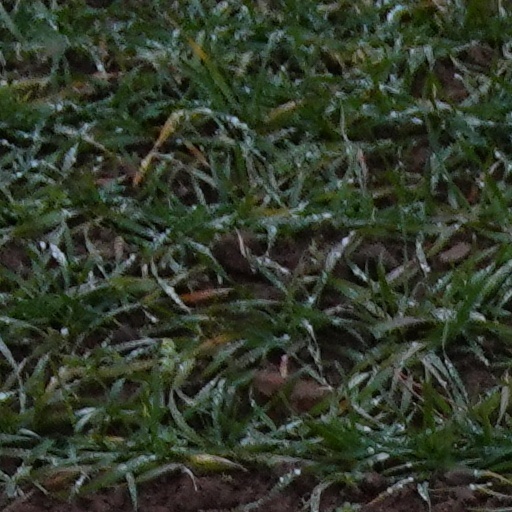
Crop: wheat